The Princess and the Frog

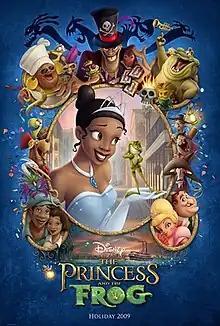
Theatrical release poster

The Princess and the Frog is a 2009 American animated musical romantic fantasy comedy film produced by Walt Disney Animation Studios and released by Walt Disney Pictures. Inspired in part by the 2002 novel "The Frog Princess" by E. D. Baker, the story is a modern adaptation of the German folk tale "The Frog Prince" as collected by the Brothers Grimm. The film was directed by John Musker and Ron Clements and produced by Peter Del Vecho, from a screenplay that Clements and Musker co-wrote with Rob Edwards. The directors also co-wrote the story with the writing team of Greg Erb and Jason Oremland. The film stars the voices of Anika Noni Rose, Bruno Campos, Michael-Leon Wooley, Jim Cummings, Jennifer Cody, John Goodman, Keith David, Peter Bartlett, Jenifer Lewis, Oprah Winfrey, and Terrence Howard. Set in New Orleans during the 1920s, the film tells the story of a hardworking waitress named Tiana who dreams of opening her own restaurant. After kissing prince Naveen, who has been turned into a frog by the evil voodoo witch doctor Facilier, Tiana becomes a frog as well and the two must find a way to turn human again before it is too late.